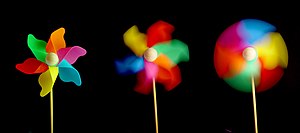
Lukkertid
Mølle optaget med tre forskellige lukkertider
Lukkertid er den tid, hvor lukkeren i et kamera er åben. Kaldes også eksponeringstid.